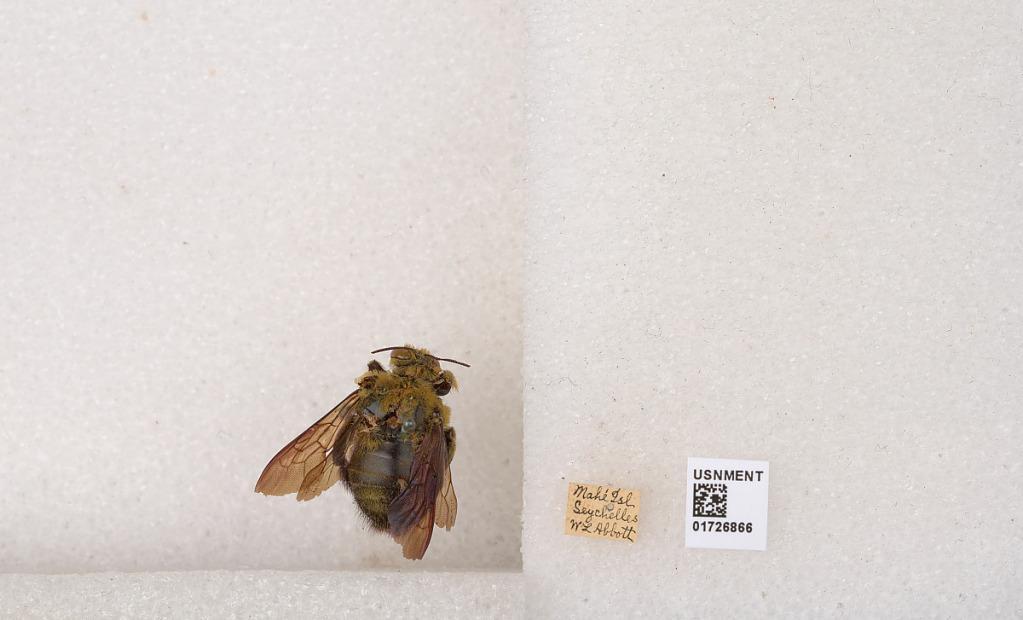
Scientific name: Xylocopa (Koptortosoma) lateritia Smith
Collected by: W. Abbott
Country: Seychelles
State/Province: general
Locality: Mahe Island